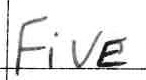
Label: five